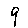
Label: 9